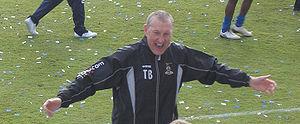
Terry Butcher, né le 28 décembre 1958 à Singapour, est un footballeur anglais, qui évoluait au poste de défenseur à Ipswich Town et en équipe d'Angleterre. Il fait partie du Rangers FC Hall of Fame.